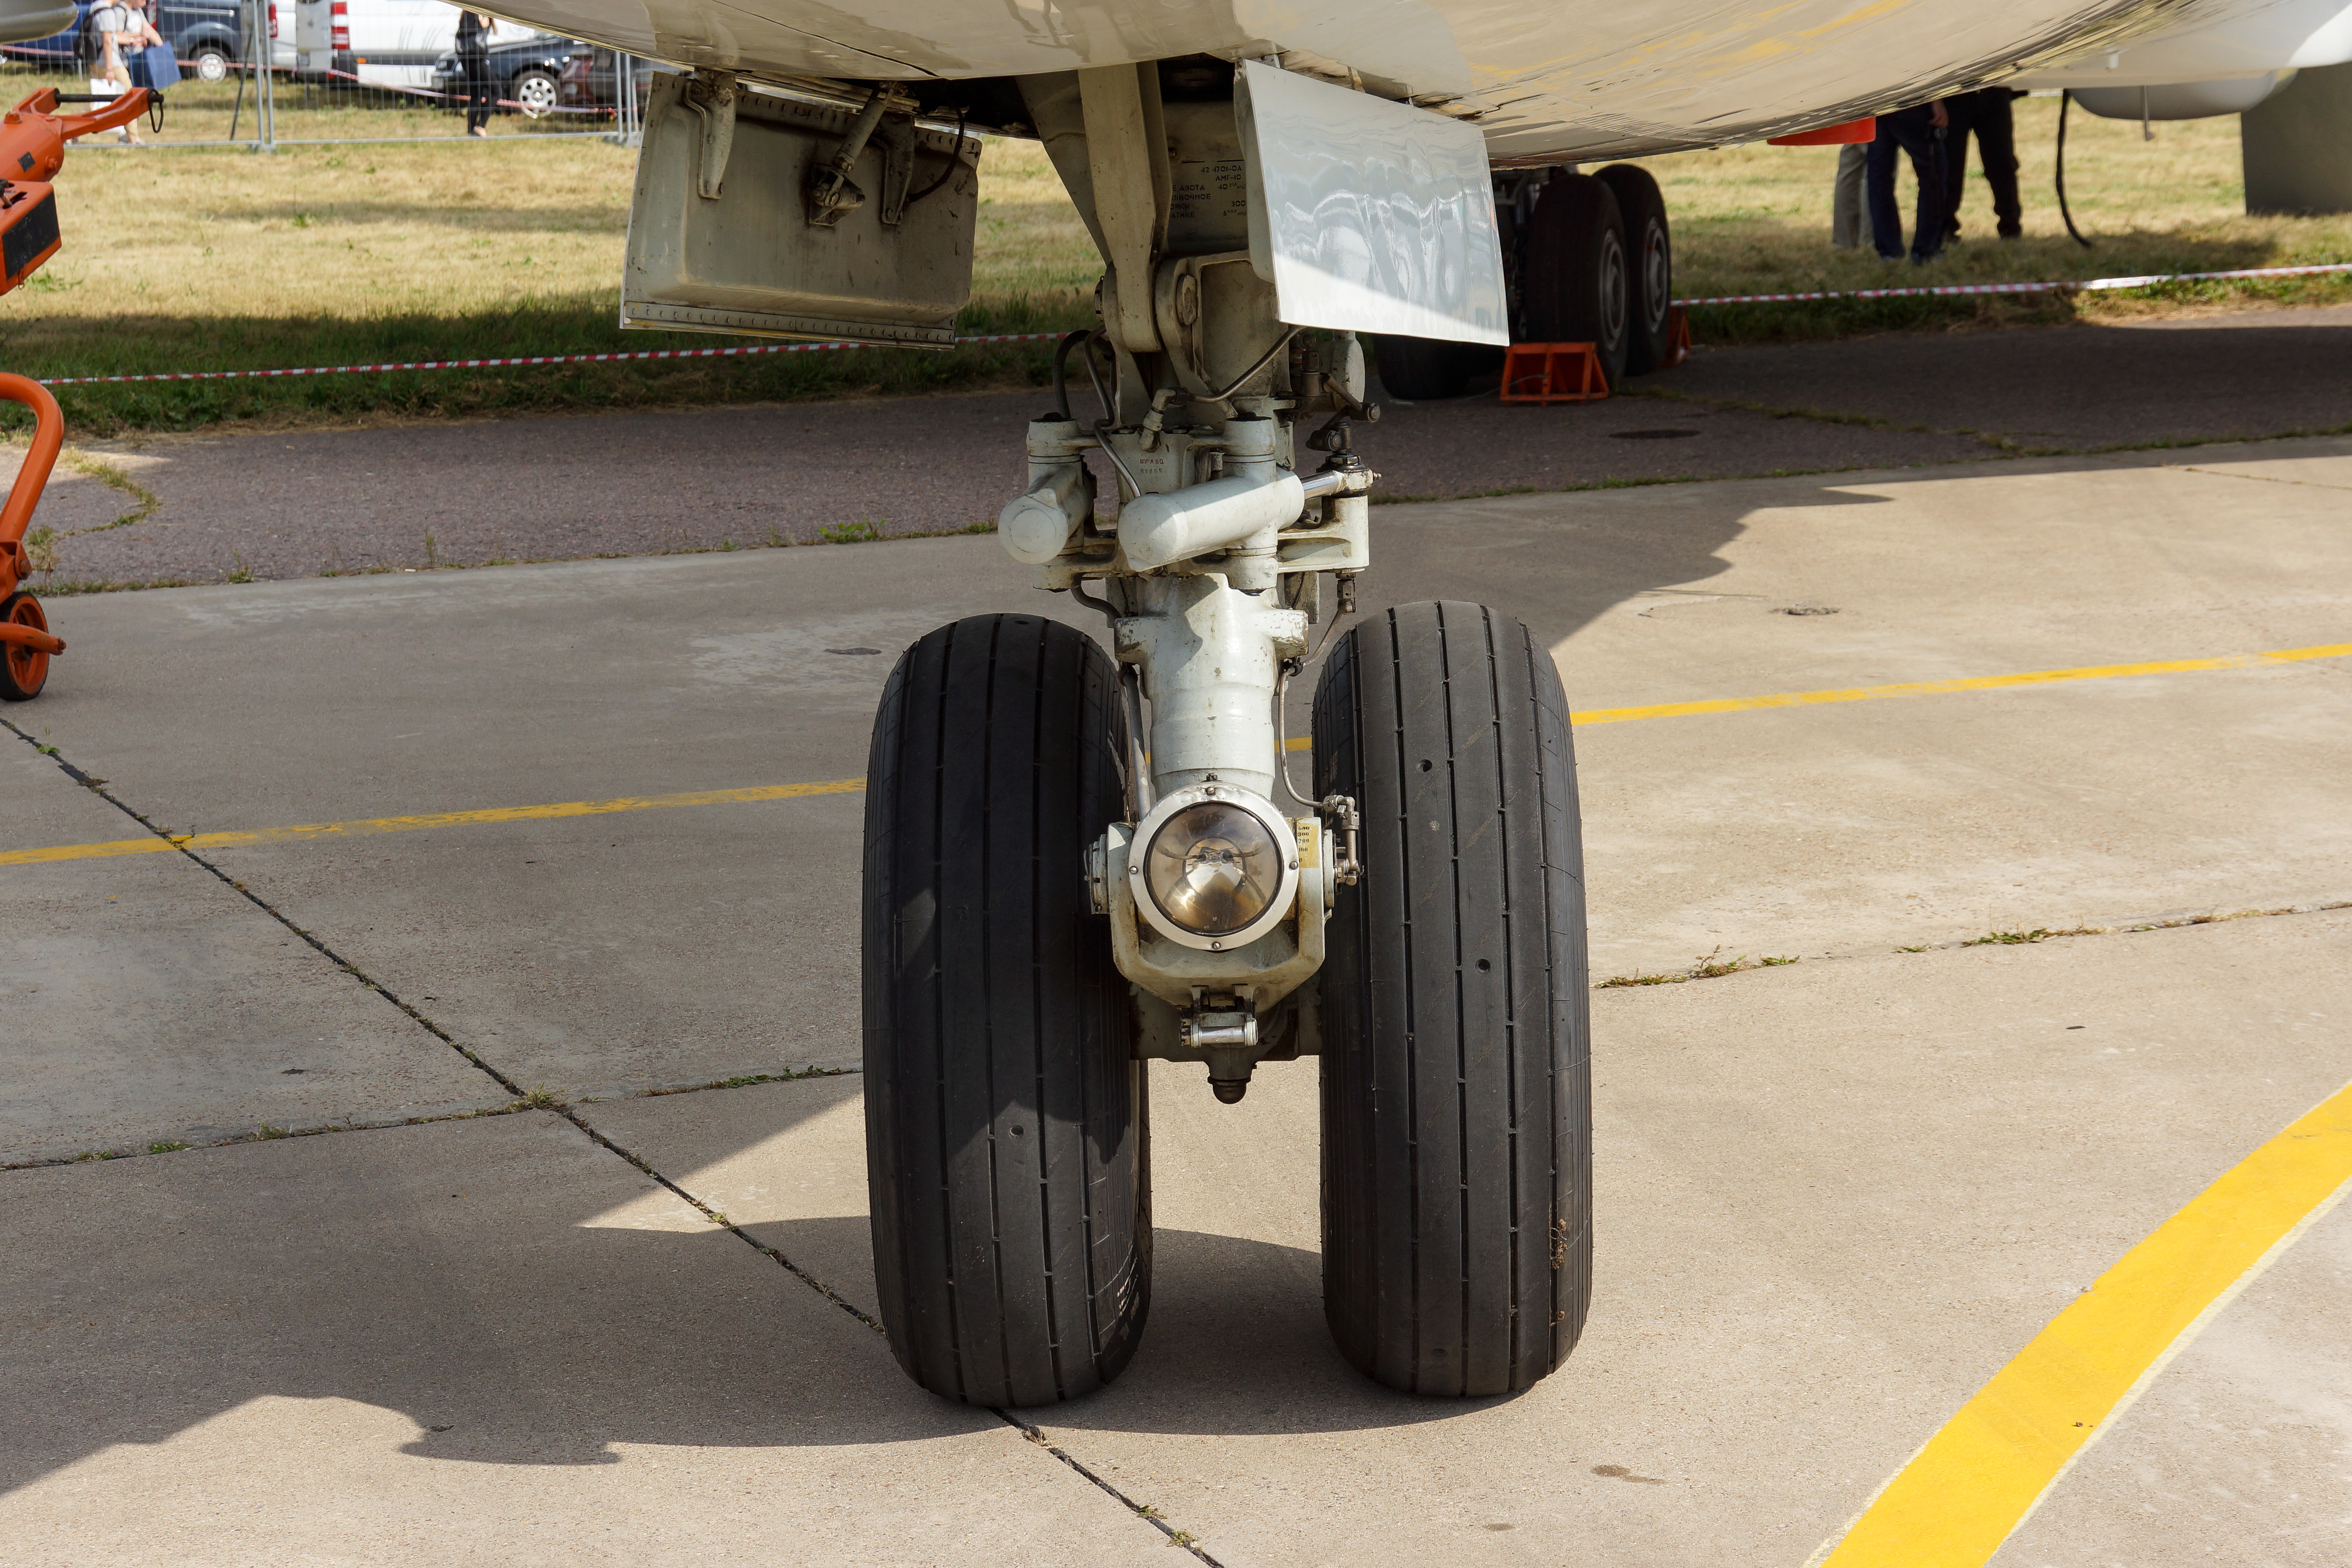
air show, statics, airplane, helicopter, aerodrome technology, aviation, military aviation, civil aviation, fighter, vehicle, sky, exhibition, maks, tire, automotive tire, mode of transport, automotive design, automotive wheel system, rim, tread, fender, synthetic rubber, automotive exterior, aircraft, asphalt, auto part, spoke, alloy wheel, rolling, carbon, aerospace engineering, tire care, tar, gas, Locking hubs, hubcap, military aircraft, aerospace manufacturer